British space programme

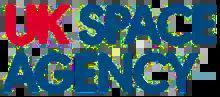
Logo of the UK Space Agency

On 1 April 2010, the government established the UK Space Agency, an agency responsible for the British space programme. It replaced the British National Space Centre and now has responsibility for government policy and key budgets for space, as well as representing the UK in all negotiations on space matters.